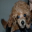
Label: dog